Little People of the Pryor Mountains

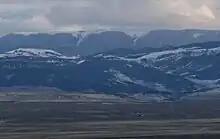
The Pryor Mountains

The Little People of the Pryor Mountains (known as Nirumbee or Awwakkulé in the Crow language) are a race of ferocious dwarfs in the folklore of the Crow Tribe, a Native American tribe. The Little People were also seen as imparting spiritual wisdom, and played a major role in shaping the destiny of the Crow People through the dreams of the iconic Crow chief, Plenty Coups.